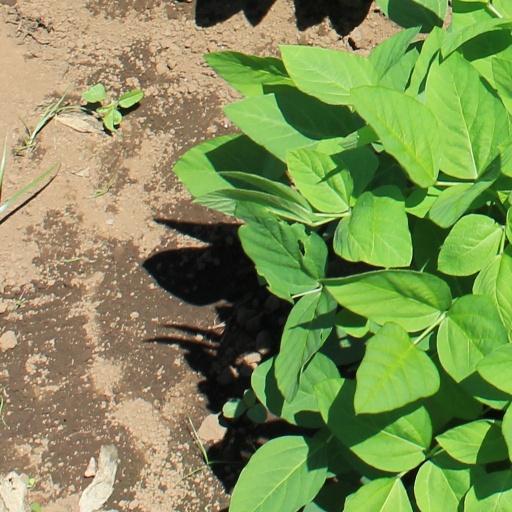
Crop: soybean